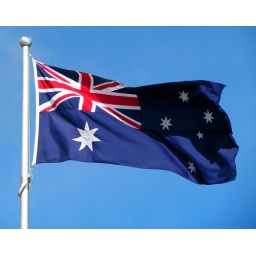
Red, white and blue against blue